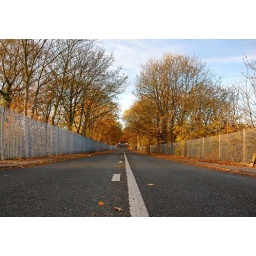
on top of the rail/road bridge on penny lane looking downwards towards north mossley hill road in the far distance